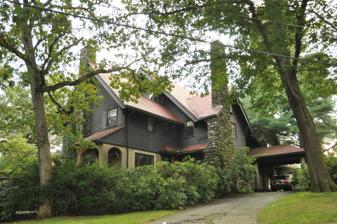
Building: Arthur F. Luke House
Country: United States of America
Year built: 1909
Historic house in Massachusetts, United States United States historic place Arthur F. Luke House U.S. National Register of Historic Places Show map of Massachusetts Show map of the United States Location 221 Prince St., Newton, Massachusetts Coordinates 42°20′21″N 71°13′25″W / 42.33917°N 71.22361°W / 42.33917; -71.22361 Built 1909 Architectural style Bungalow/Craftsman MPS Newton MRA NRHP reference No. 90000042 Added to NRHP February 16, 1990 Arthur F. Luke House is a historic house at 221 Prince Street in Newton, Massachusetts . The house, which is 2 + 1 ⁄ 2 stories high, is built in a rustic Craftsman style . It is topped by a hip roof with three cross gables across the facade. It has two fieldstone chimneys which provide a rustic effect. A verandah extends from the entry to the right side of the house, ending up in a pergola -type arbor . The house was built in 1909 and added to the National Register of Historic Places in 1990. Arthur F. Luke was senior manager of the National Tube Company and the son of James Luke (October 22, 1823 – December 14, 1899). See also National Register of Historic Places listings in Newton, Massachusetts References